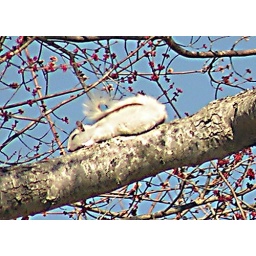
White Squirrel on the tree by my office